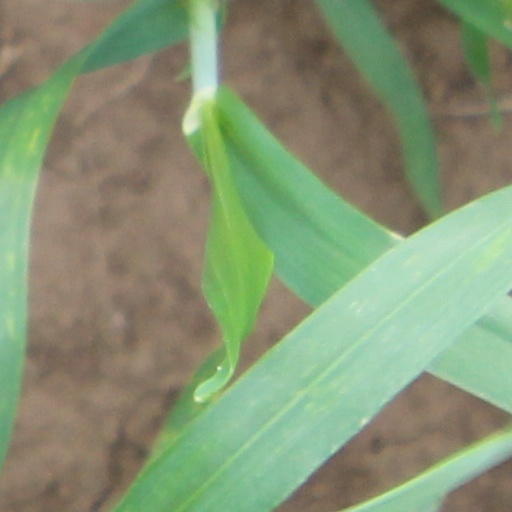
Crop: wheat